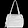
Label: Bag